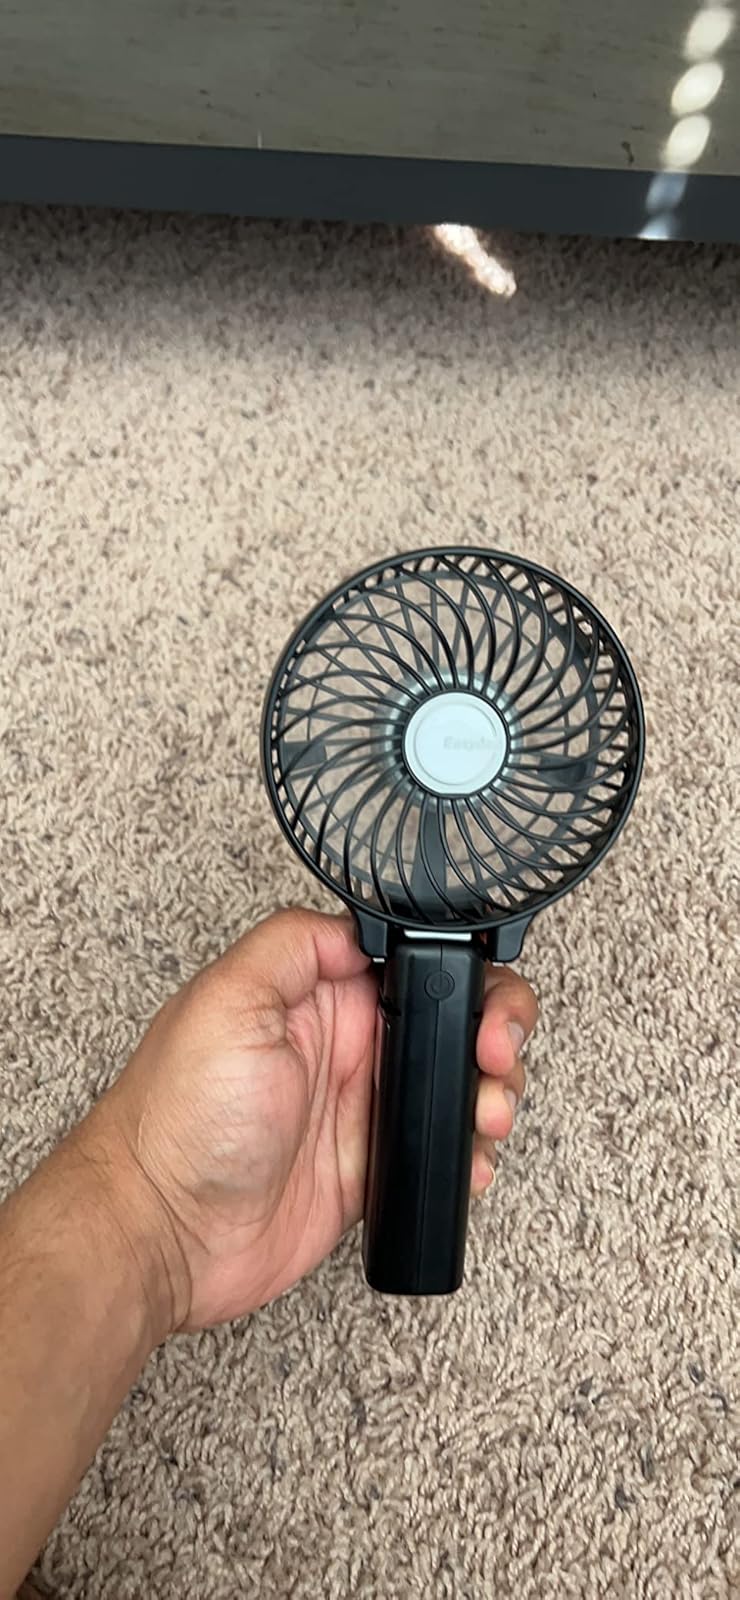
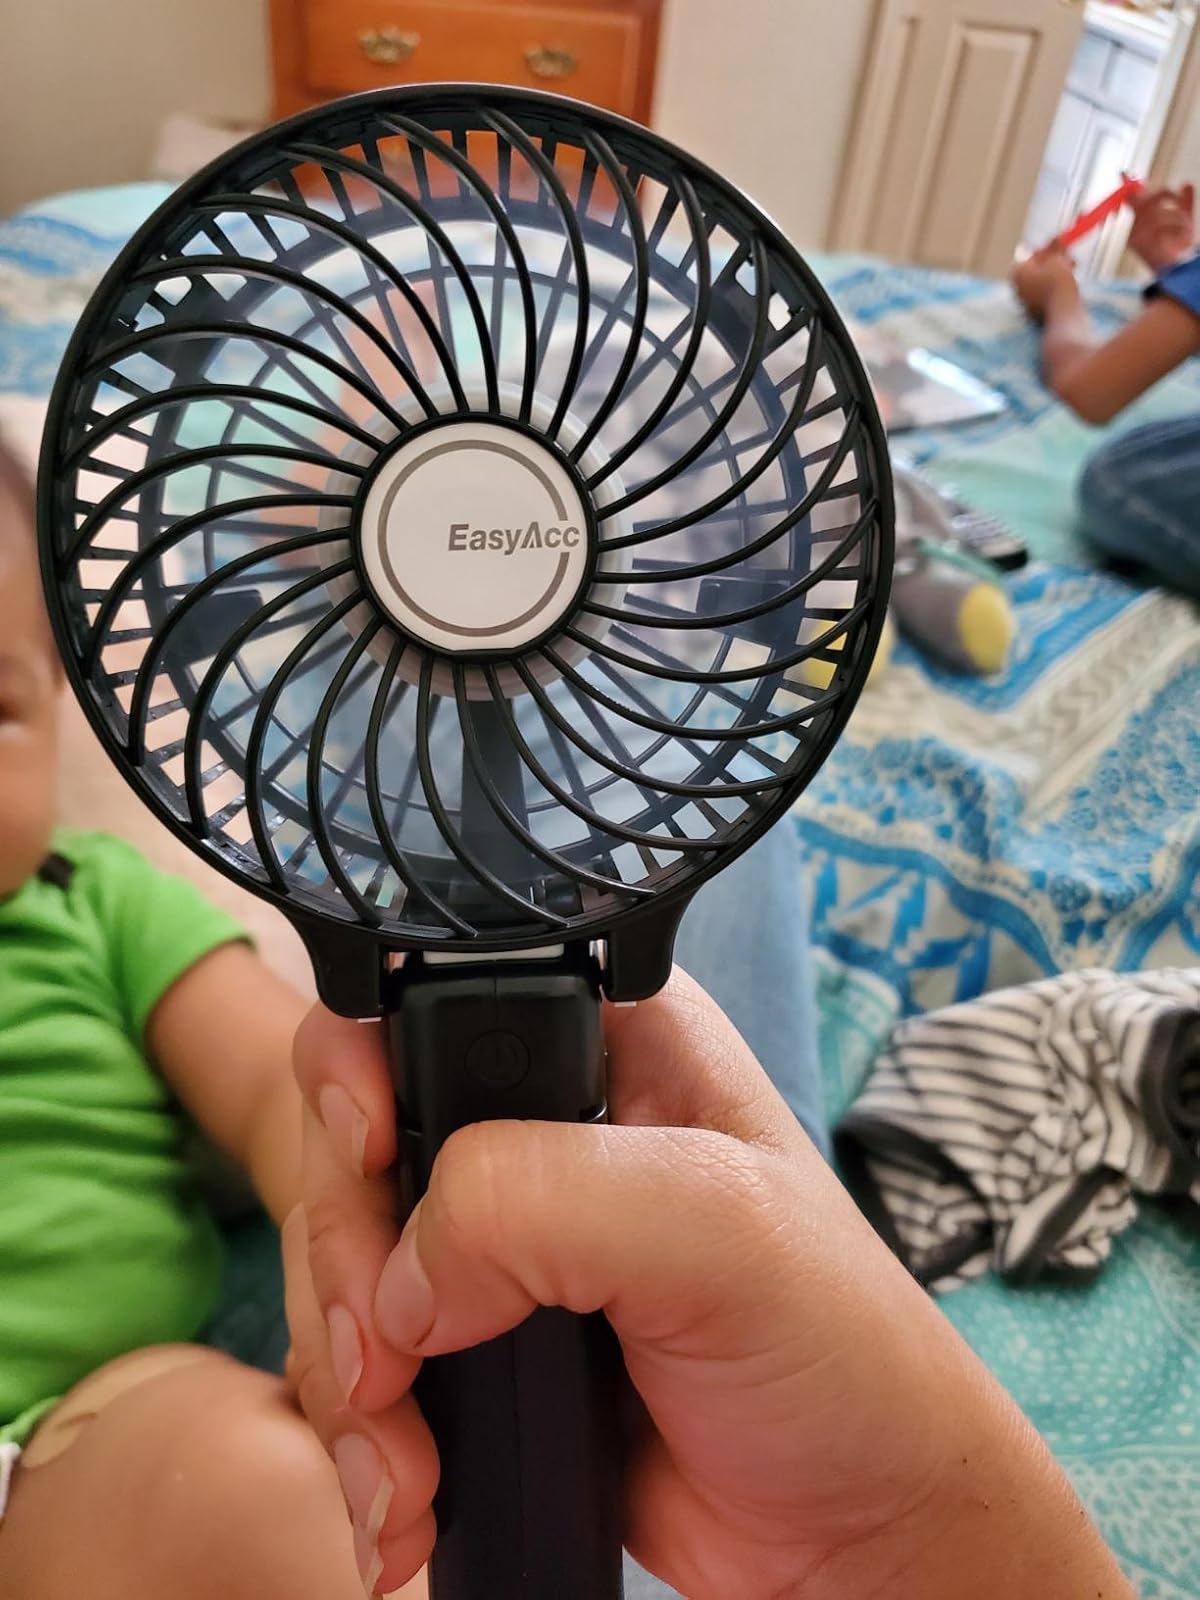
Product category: fan
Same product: yes